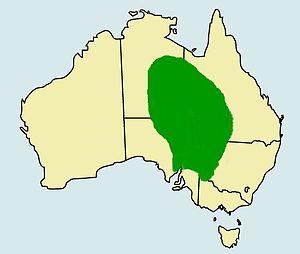
Pogona vitticeps, appelé agame barbu, est une espèce de sauriens de la famille des Agamidae, qui vit en Australie où elle est endémique. C'est une espèce populaire en terrariophilie.